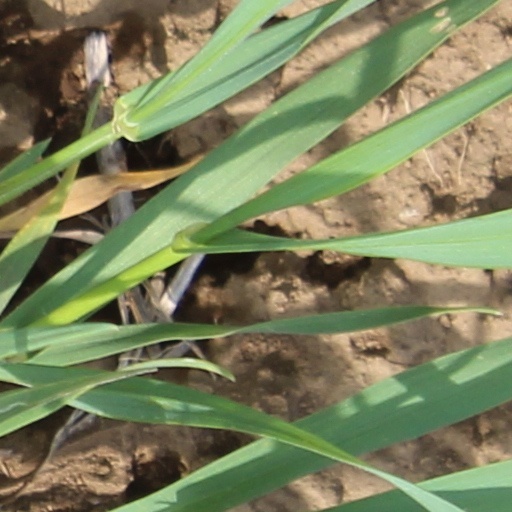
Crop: wheat